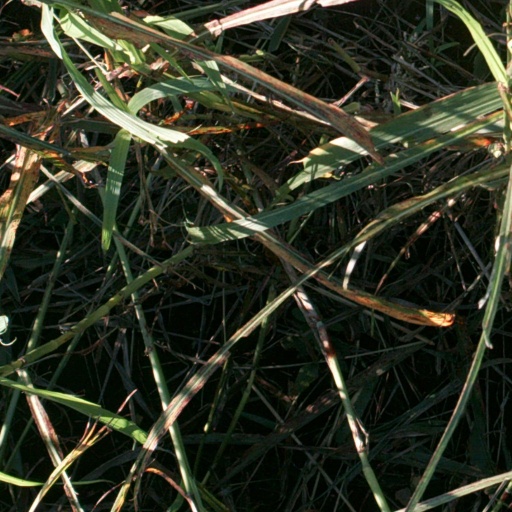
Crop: sorghum